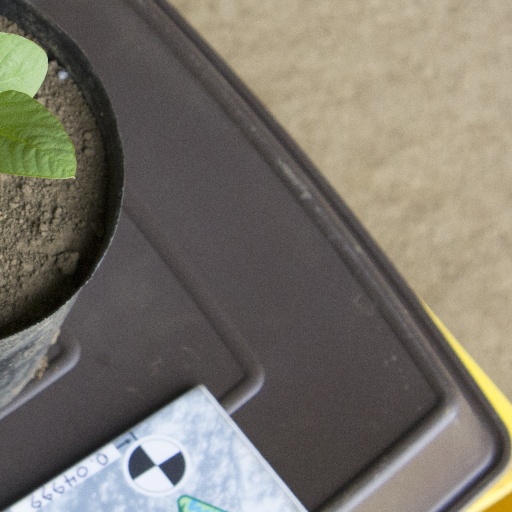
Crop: soybean